Tricholoma vaccinum

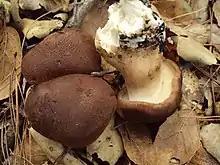
"Tricholoma imbricatum"

With its reddish-brown wooly cap, white gills, and hollow stipe, "T. vaccinum" is a fairly distinct mushroom and is unlikely to be confused with other Tricholomas. "Tricholoma imbricatum" somewhat resembles "T. vaccinum", but has duller brown colors, is less robust in stature, and has a solid (not hollow) stalk. Another lookalike, "T. inodermeum", has a less woolly cap texture and flesh that turns bright pinkish red when injured. It associates solely with pine species and prefers calcareous soil. Other brownish "Tricholoma" species include "T. fracticum", "T. dryophilum", and "T. muricatum". The scaly and fibrous cap surface of "T. vaccinum" might be confused with "Inocybe", but species in this genus can be distinguished by their brown spore prints.